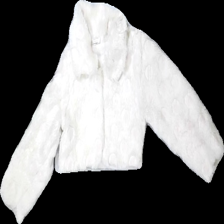
View: front
Type: Cardigan
Category: Children
Brand: Not in the list
Colors: White, Pink
Material: 100% polyester
Pattern: Dots
Cut: C-collar
Season: All
Stains: Minor
Damage: liten smuts fläck
Damage location: top center
Price range: <50
Recommended usage: Reuse
Description: fluffig cardigan med prick tryck